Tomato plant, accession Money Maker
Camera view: vertical (180 deg); turntable rotation: 240 degrees
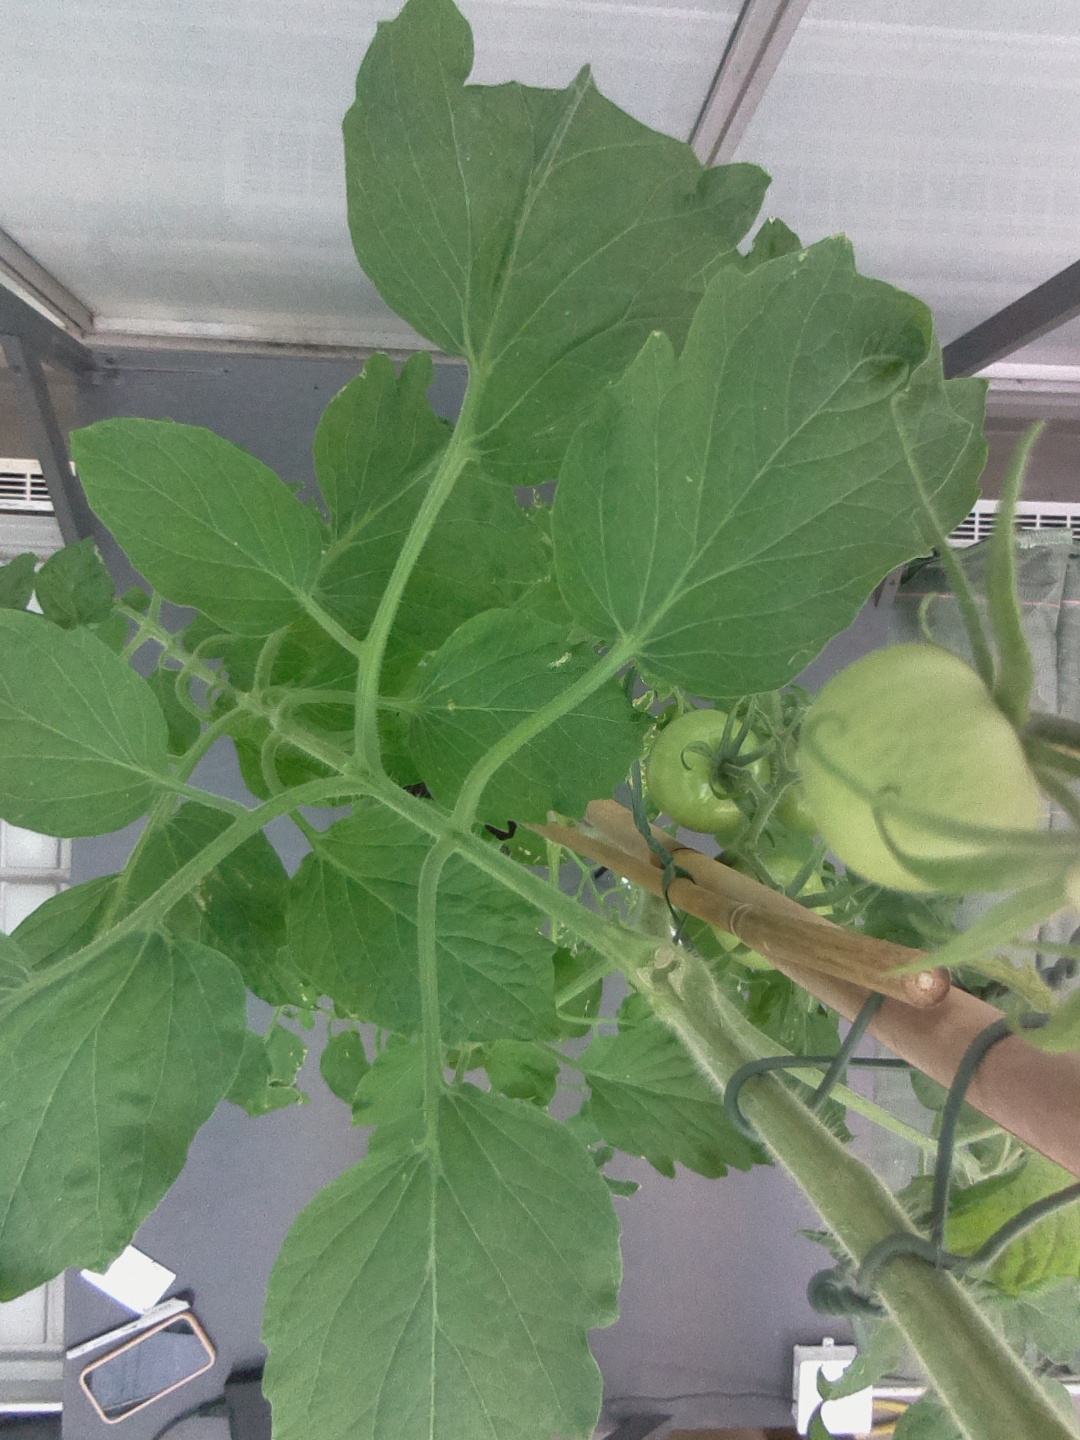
BBCH growth stage 72: 20%-30% of final fruit size